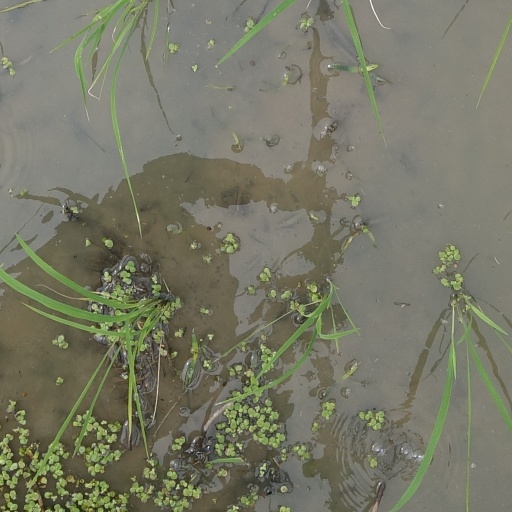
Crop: rice